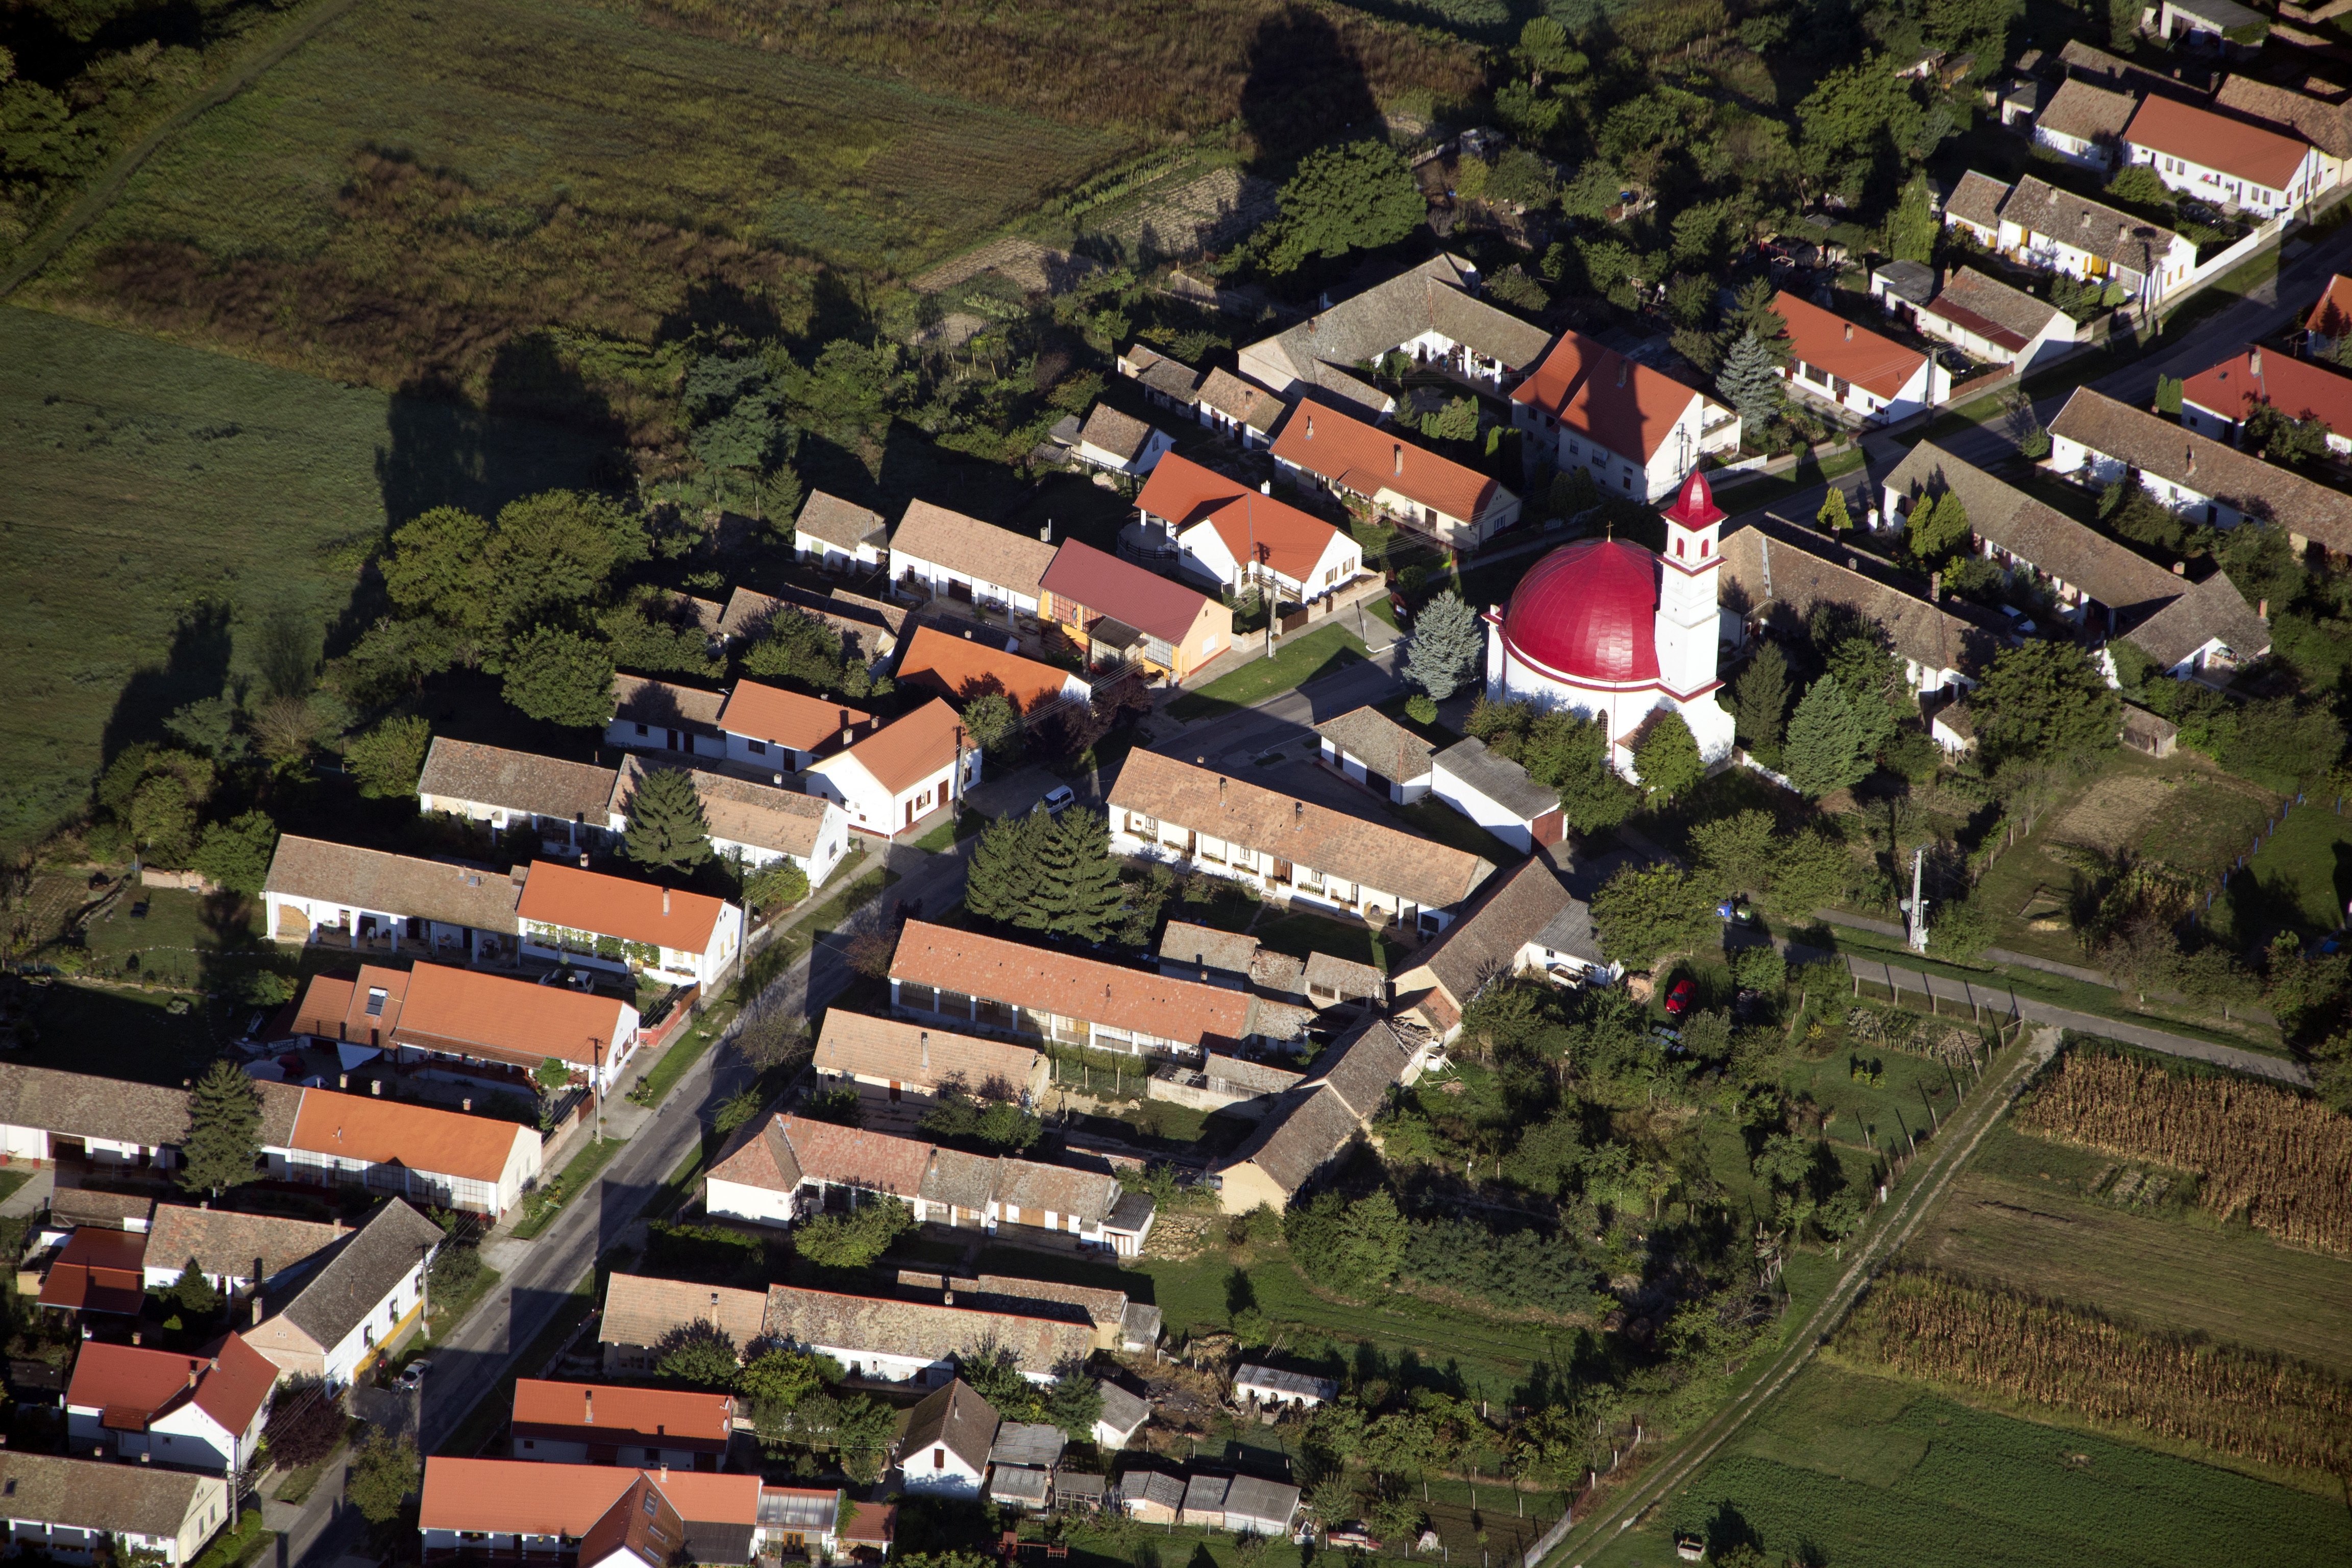
street, photography, town, city, cityscape, suburb, landmark, stadium, tower block, neighbourhood, catholic church, bird's eye view, aerial photography, urban area, residential area, human settlement, metropolitan area, round church, baranya, palkonya, vill ny